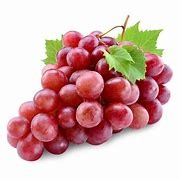
Label: grape